Gilbert De La Matyr

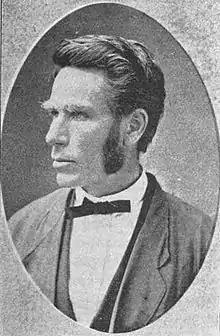

Gilbert De La Matyr (July 8, 1825 in Pharsalia, New York – May 17, 1892 in Akron, Ohio) was an American cleric and politician from New York and Indiana, serving one term in the U.S. House from 1879 to 1881.